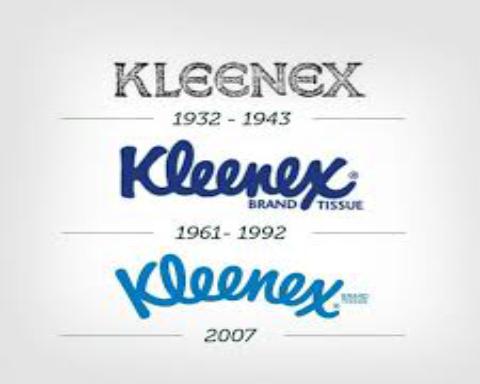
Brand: kleenex
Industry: Necessities